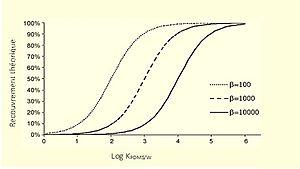
La récupération théorique en fonction du log du coefficient de distribution à différents ratios de phase.
L'extraction par sorption sur barreau magnétique ou en anglais Stir bar sorptive extraction est introduite en 1999 dans le but de pousser les limites de la microextraction sur phase solide. Elle permet d’extraire des quantités extrêmement petites d’analytes dans une matrice sans utiliser de solvants.